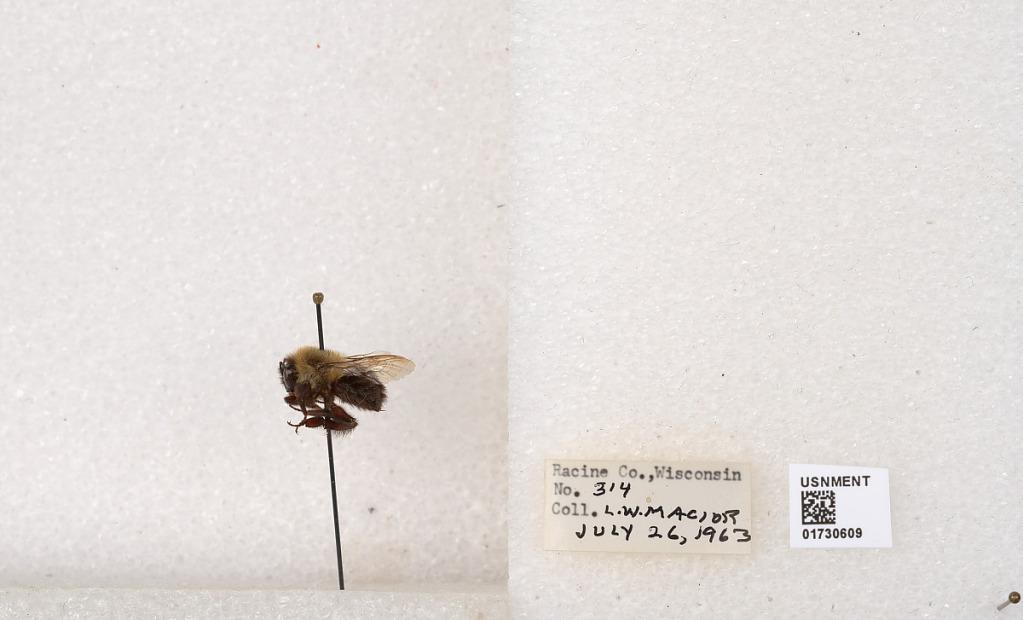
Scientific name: Bombus impatiens Cresson
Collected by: L. Macior
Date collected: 1963-7-26
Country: United States
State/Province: Wisconsin
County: Racine
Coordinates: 42.7299, -87.8123